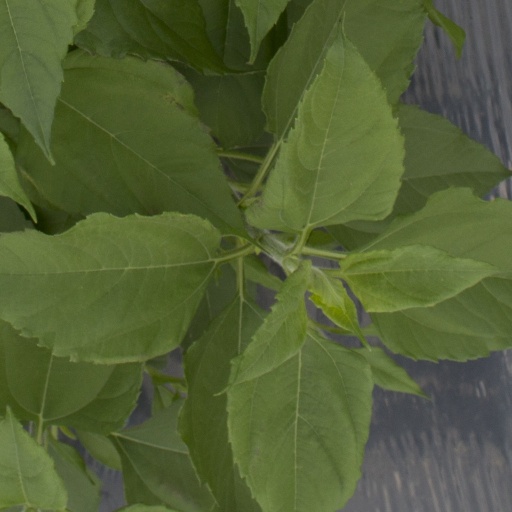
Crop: Jerusalem artichoke